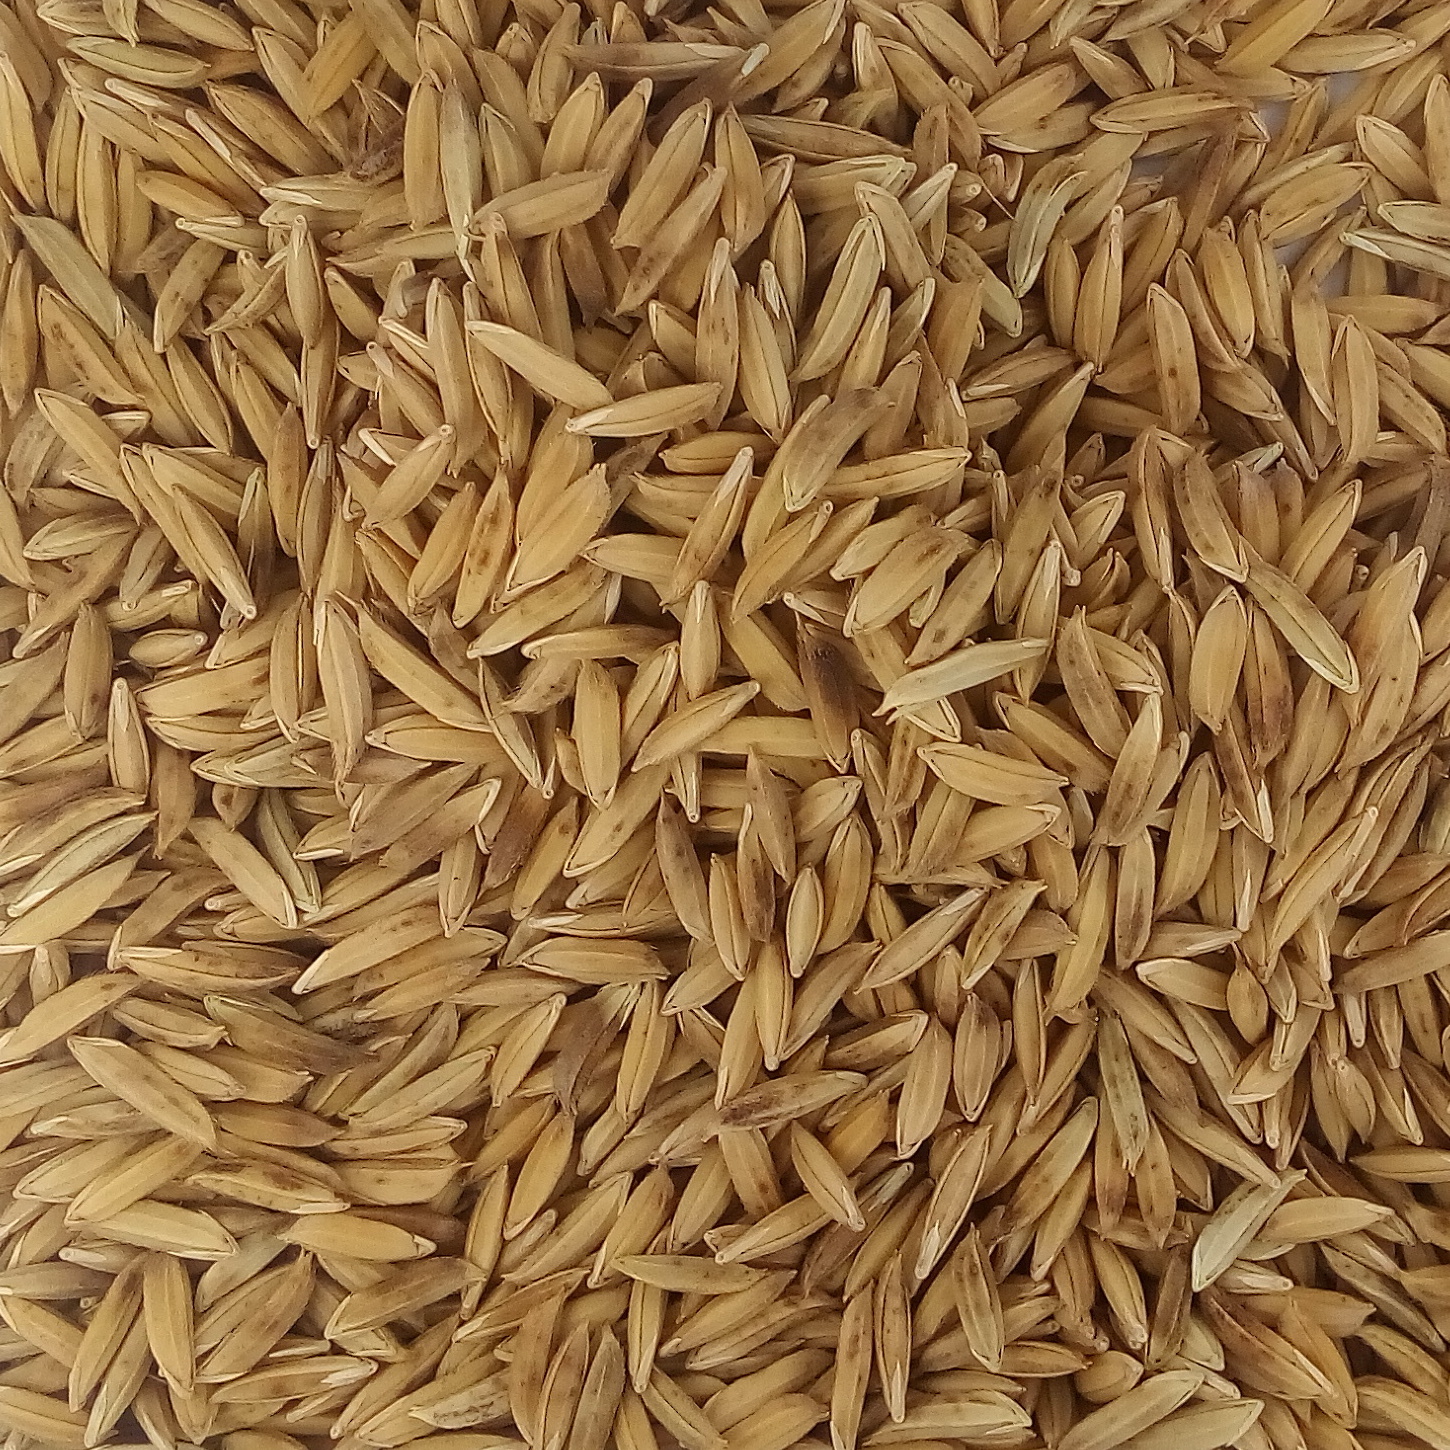
Rice seed variety: BAS_370